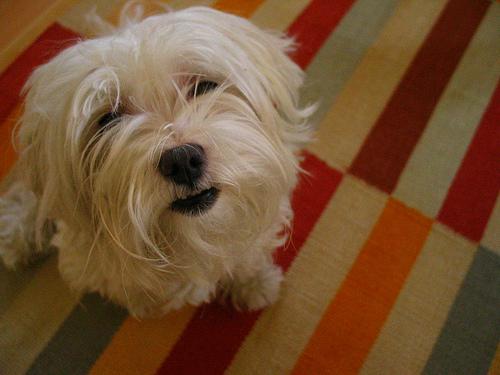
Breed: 249-n000101-Maltese_dog